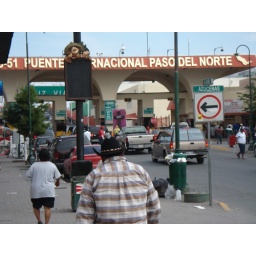
That guy in the black cowboy hat has a condom of Advil up his ass